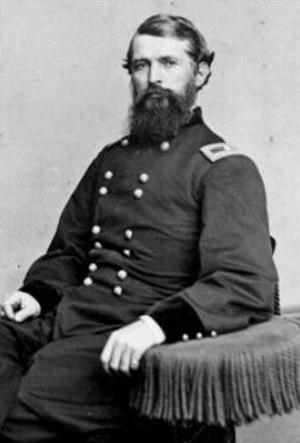
Samuel Powhatan Carter est un Major général de l'Union. Il est enterré à Washington.